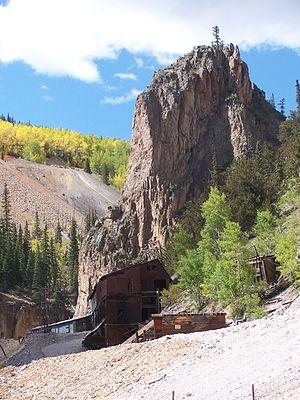
"Le boum en argent du Colorado fut une période d'essor d'exploitation minière d'argent au Colorado à la fin du XIXᵉ siècle, vingt ans après la ruée vers l'or de Pikes Peak de 1859 et la découverte également d'argent dans l'État voisin du Nevada, sur le Comstock Lode. Ce ""boum en argent du Colorado"" débuta à la fin des années 1870 avec la découverte d'argent à Leadville. Ce fut la conséquence de commandes à grande échelle du gouvernement américain autorisé par le Congrès en 1878.